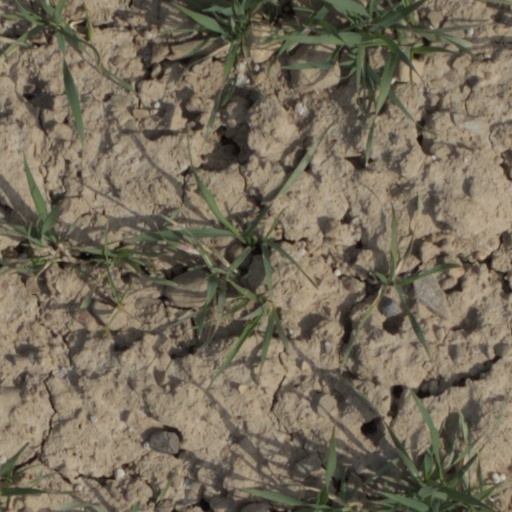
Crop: wheat